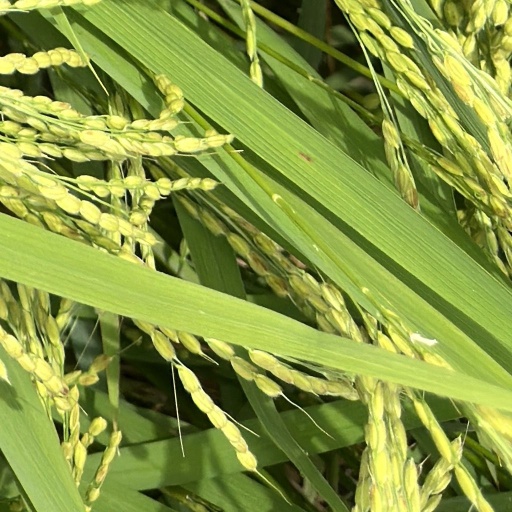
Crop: rice